Network enclave

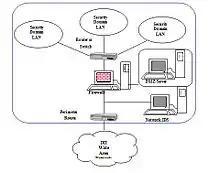
Enclave Network

A network enclave is a section of an internal network that is subdivided from the rest of the network.